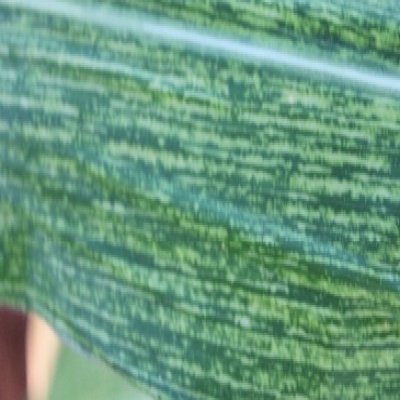
Label: Corn_(Maize)___Maize_Streak_Virus